John McKeithen

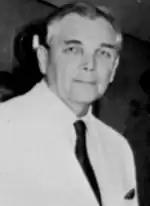
McKeithen as governor.

McKeithen entered the 1963 Democratic primary for Governor of Louisiana. He ran as a populist, running direct-to-camera commercials with a signature catchphrase of "Won't you he'p me?" As was typical for Southern Democrats, he ran as a segregationist, insinuating that his chief rival (New Orleans mayor deLesseps Story Morrison) was an integrationist supported by the NAACP. McKeithen won the Democratic nomination, which in the Deep South at the time was tantamount to election, and defeated the Republican candidate Charlton Lyons in the 1964 general election.